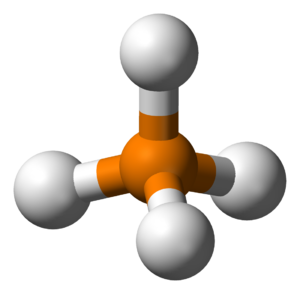
Fosfoniumion
Ball-and-stick-model af fosfoniumionen
I kemi er fosfonium en polyatomisk, positivt ladet ion med den kemiske formel PH₄⁺. Den fremstilles ved protonering af fosfin. Den har en molekylvægt på 35,01 g/mol.